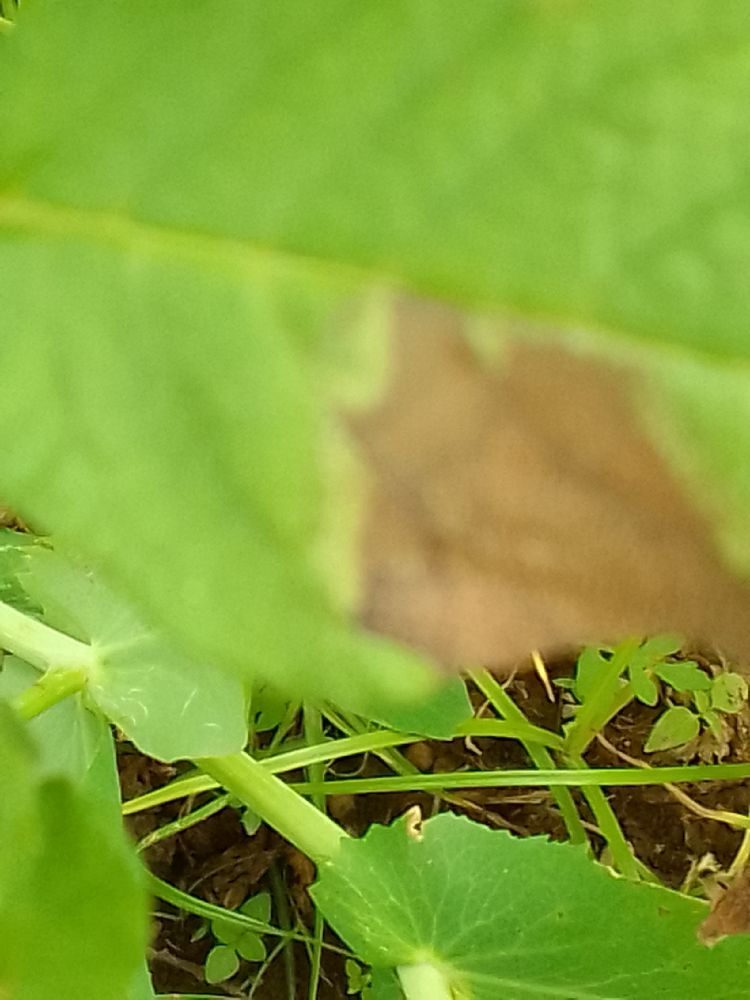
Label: Late blight